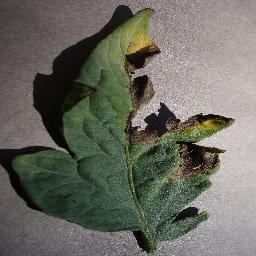
Label: Tomato___Early_blight